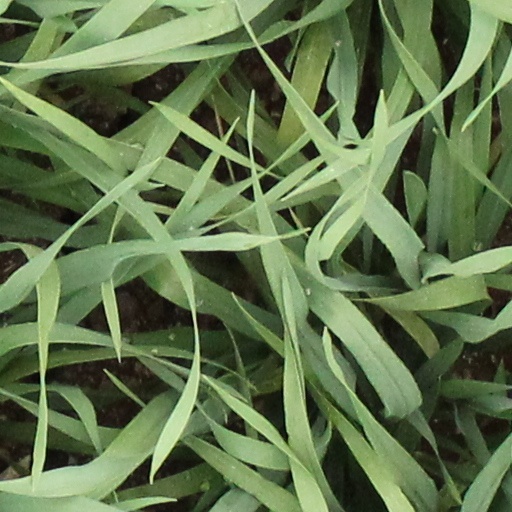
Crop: wheat